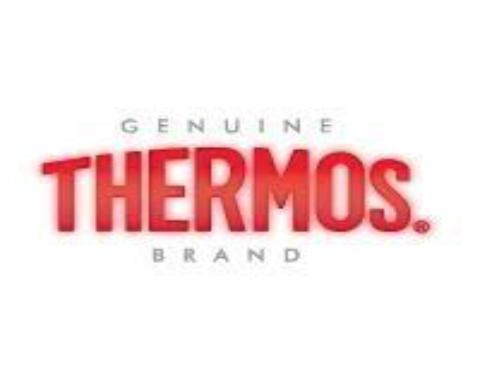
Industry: Necessities